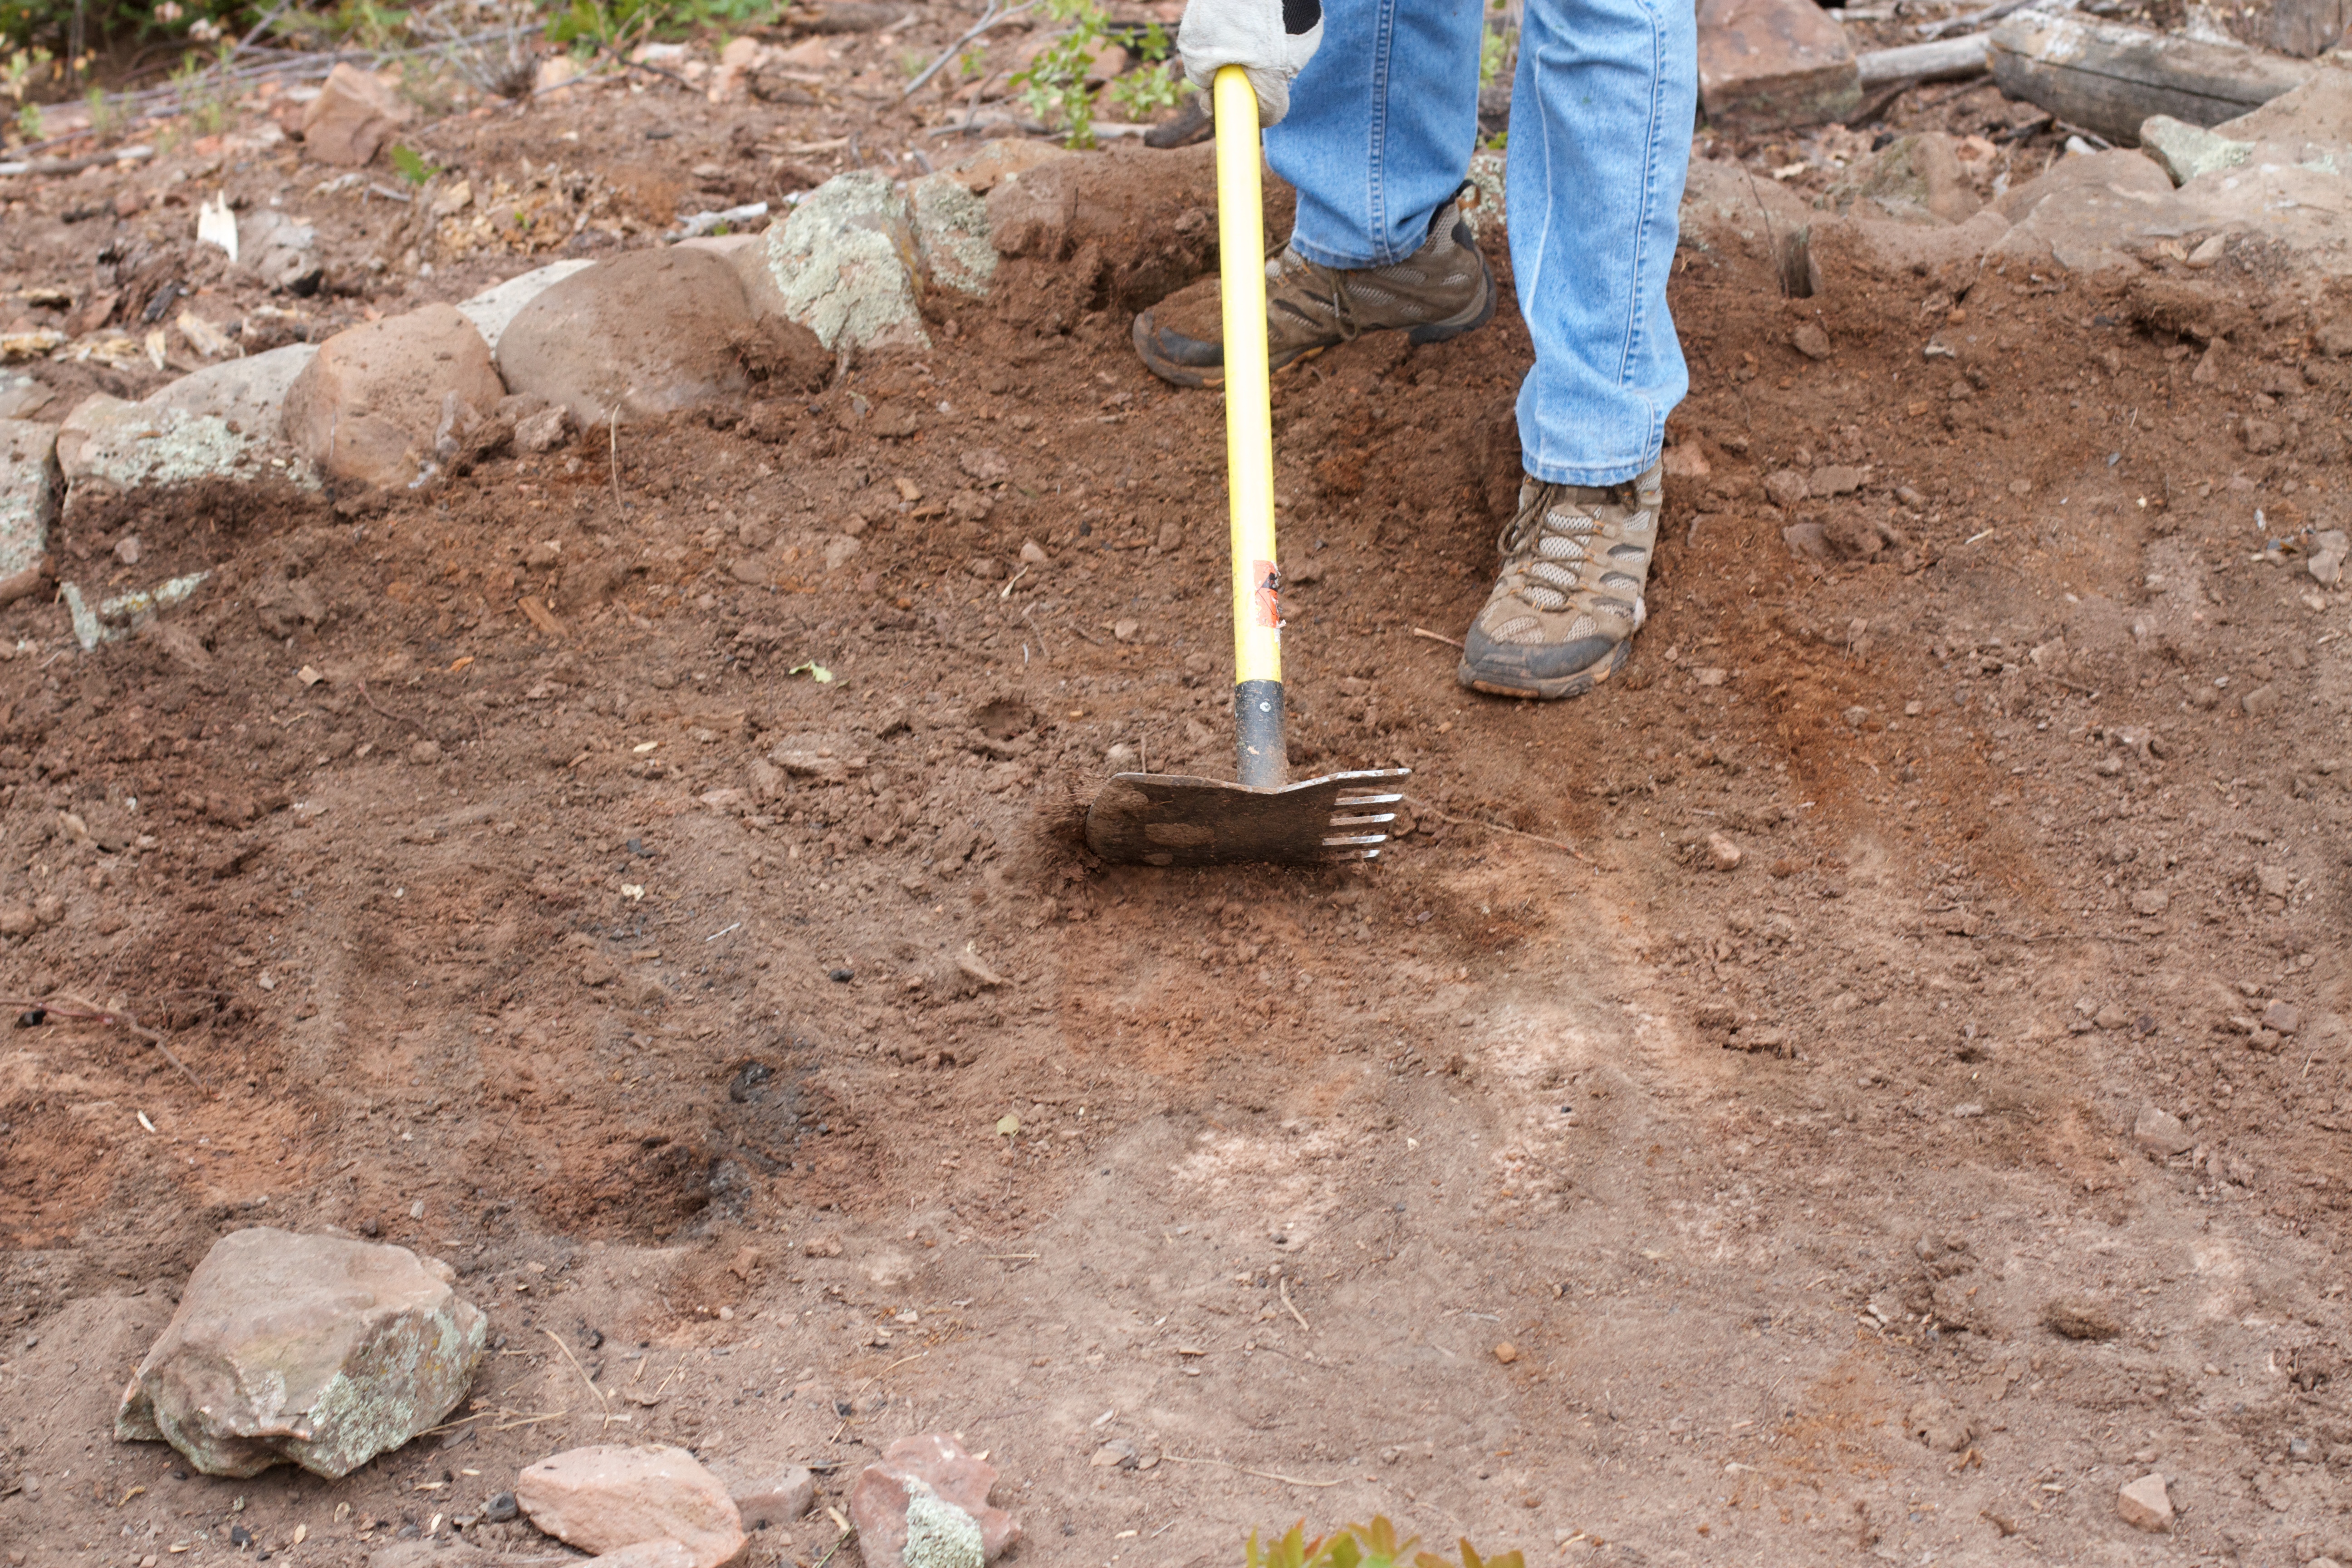
soil, foundation, pstrails